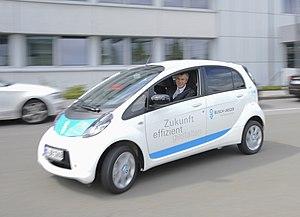
L'électromobilité est la capacité ou propriété pour des personnes ou des objets à se déplacer dans un espace, par un moyen de transport utilisant partiellement ou totalement de l'énergie électrique. Elle constitue un sous-ensemble de solutions au besoin de mobilité.